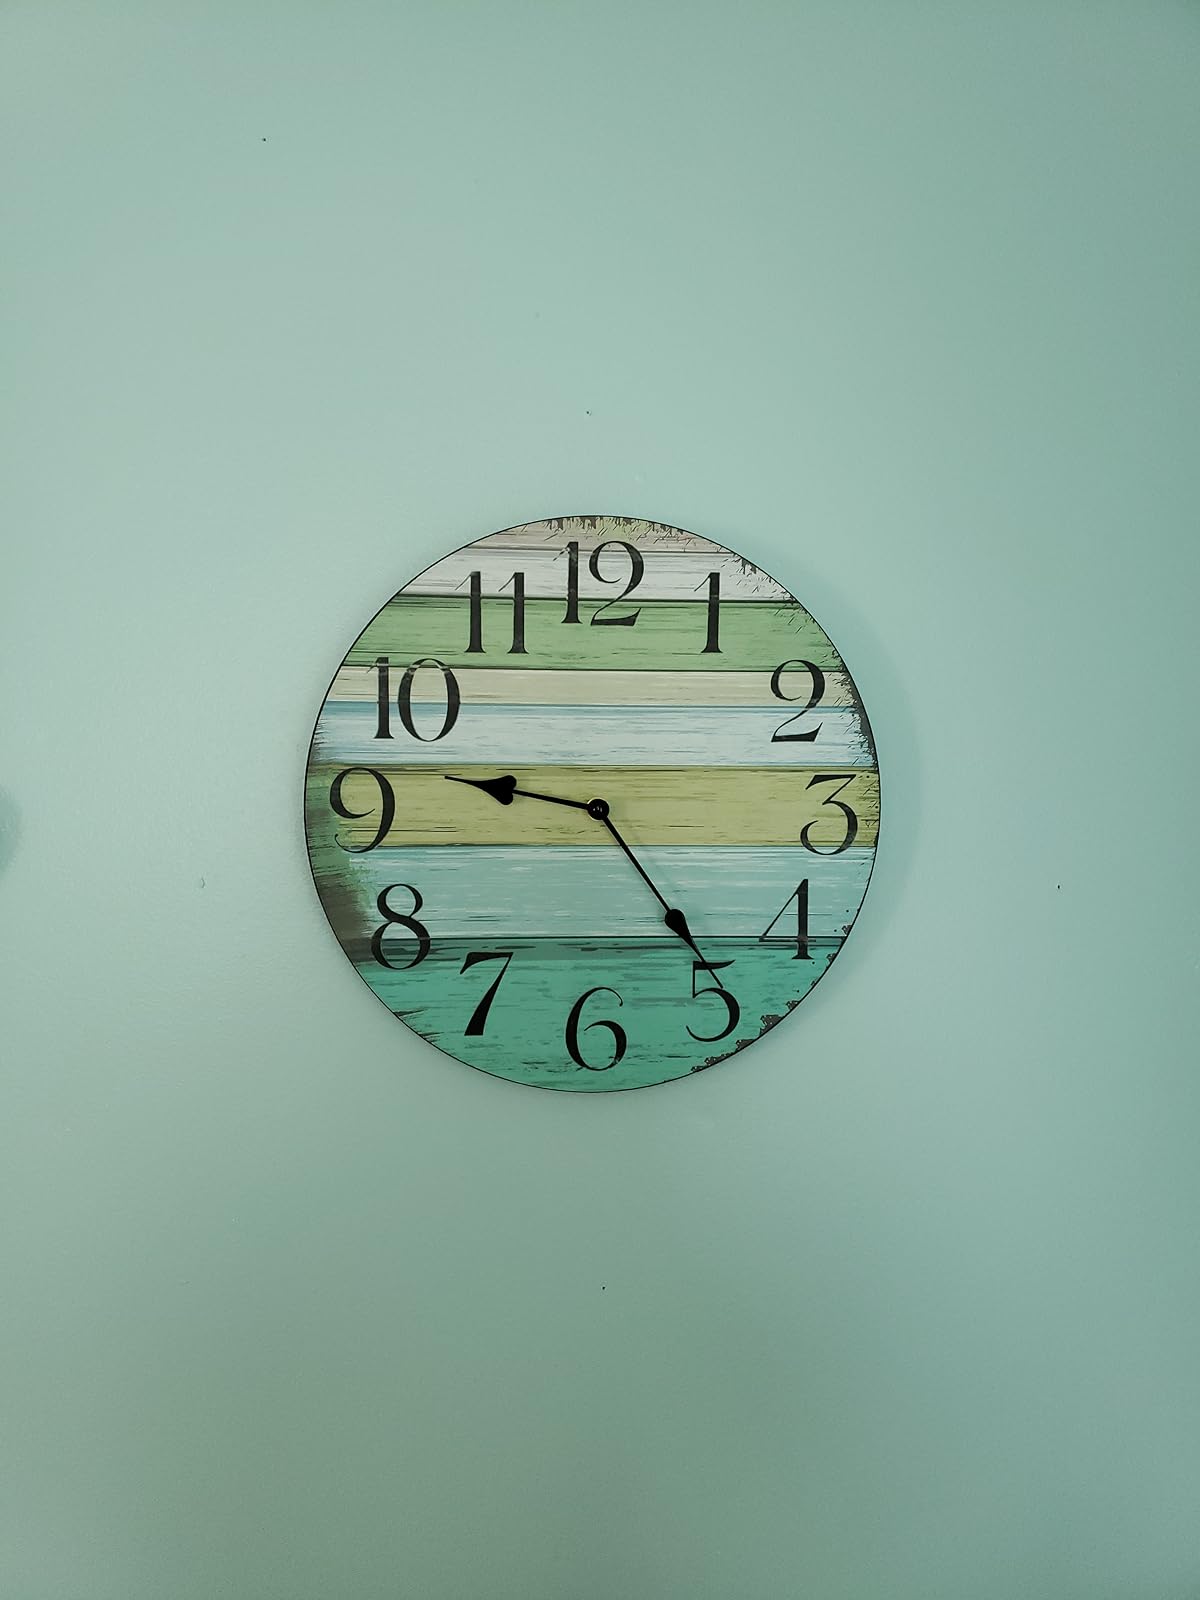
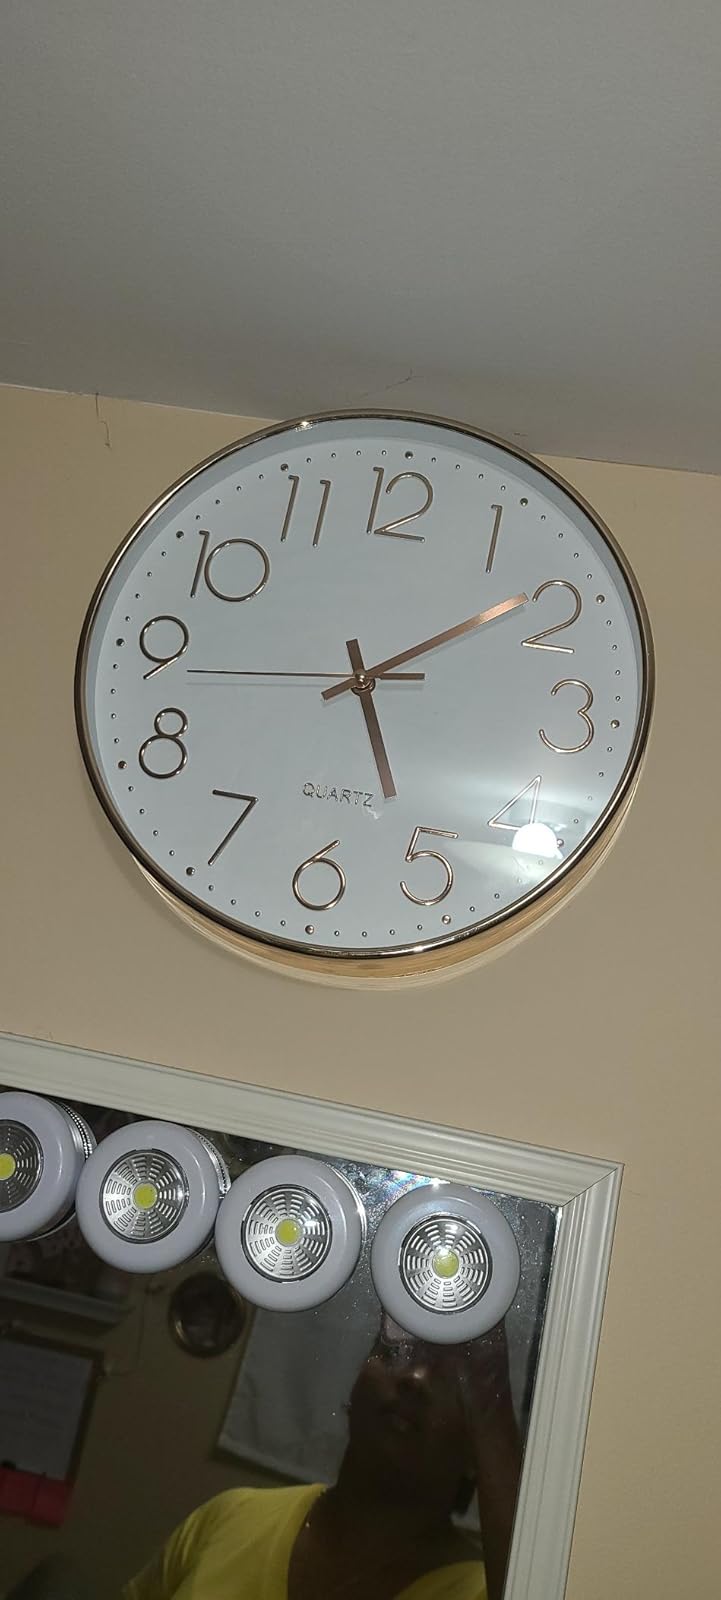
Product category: clock
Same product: no